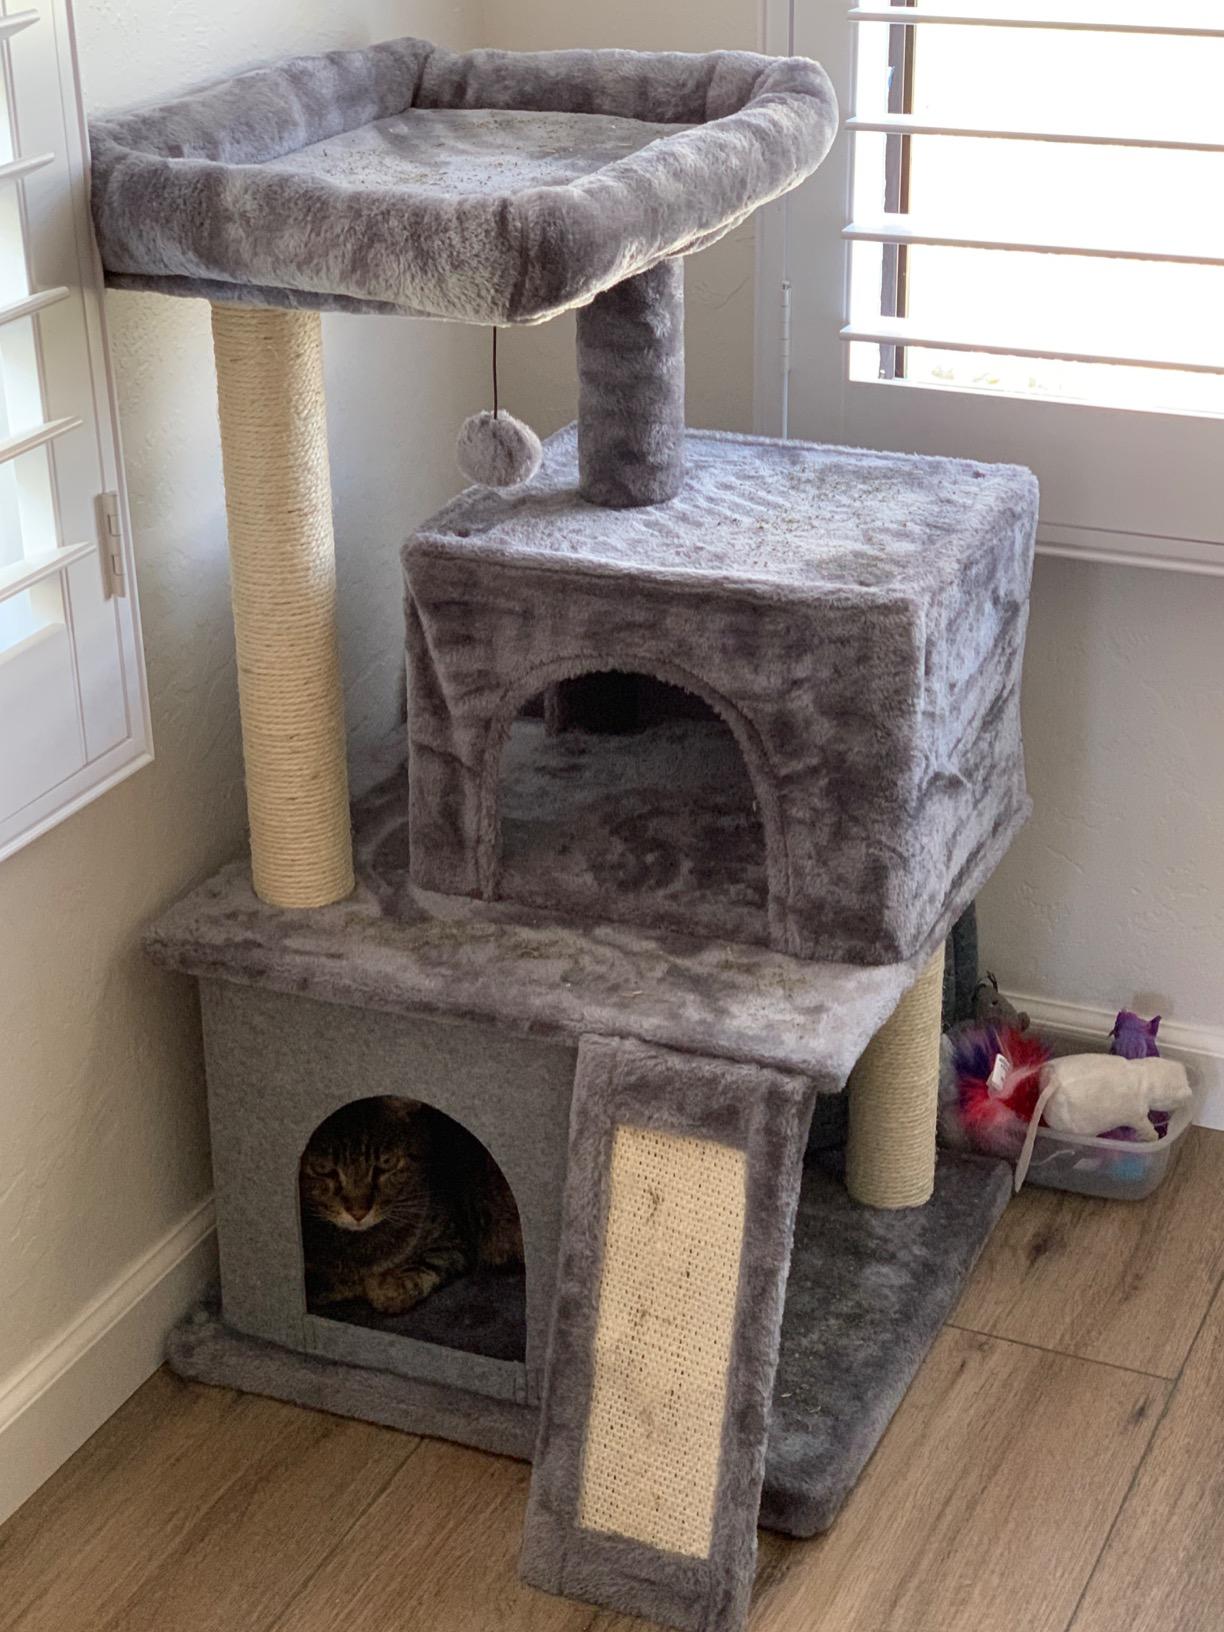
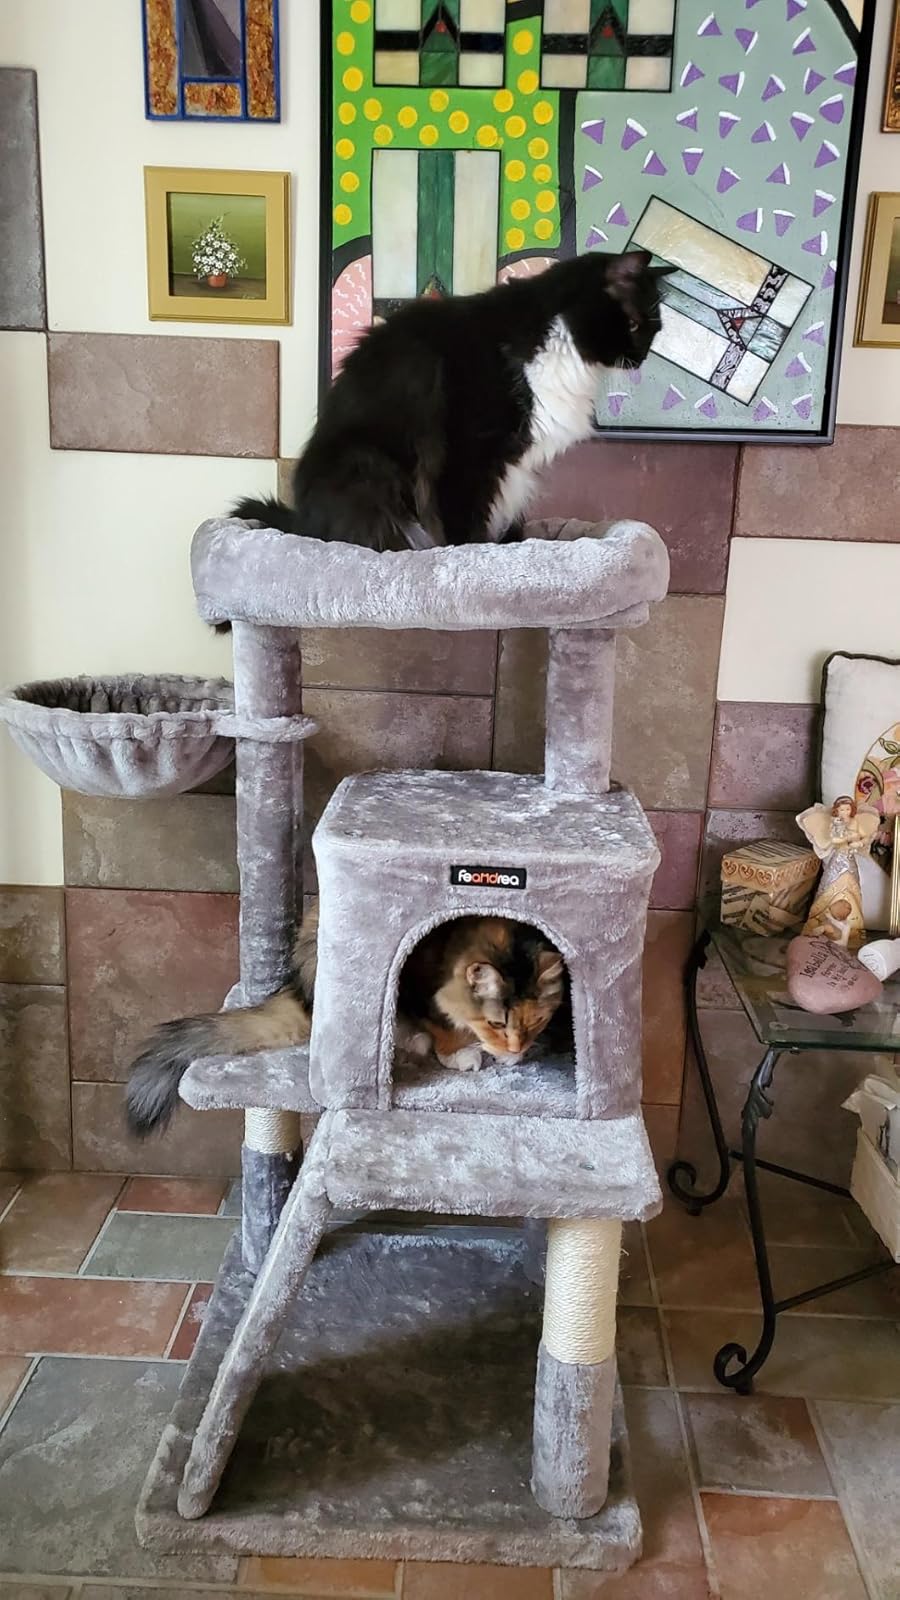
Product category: items_cat tree
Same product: no